Freemans Bay

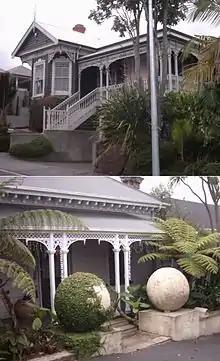
Heritage houses in Freemans Bay.

Waiatarau (or 'Reflecting Waters') was the Māori name for the bay that is now Victoria Park, although other names were used to refer to the area; such as Wai Kōtota ('The place where the cockles are harvested') and Te Koranga ('The scaffolds', referring to the racks upon which fish would be hung to dry in the sun). A stream called Waikuta ('Waters of the reed') discharged into the south eastern corner of the bay (bottom of College Hill Road) while the Tunamau ('To catch eels') stream came down from what is now Western Park and met the bay at the bottom of what is now Franklin Road. The headland at the western side of the bay was called Te Tō, and was a seasonal fishing pā used by Tāmaki Māori. Te Tō was occupied by 18th century Waiohua paramount chief Kiwi Tāmaki during the shark hunting season on the Waitematā Harbour.